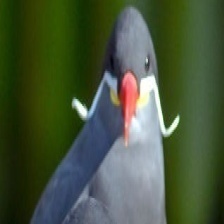
Species: INCA TERN
Scientific name: LAROSTERNA INCA